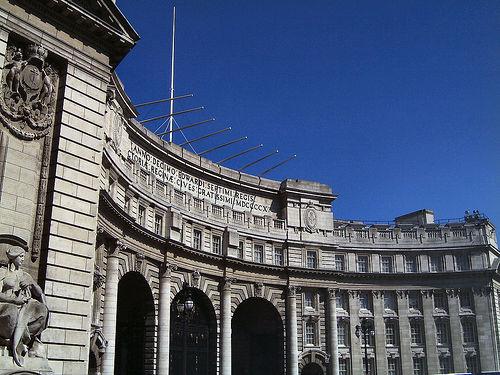
Weather: sun or clear